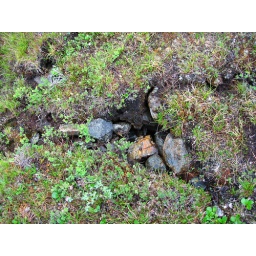
we were walking on a glacial moraine, so the ground was all stones covered in grass and moss.